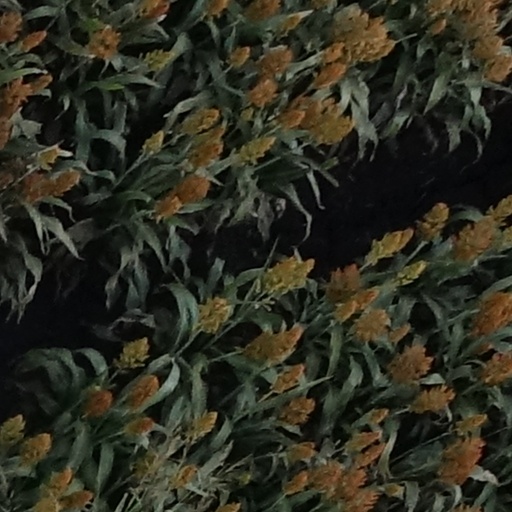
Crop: sorghum